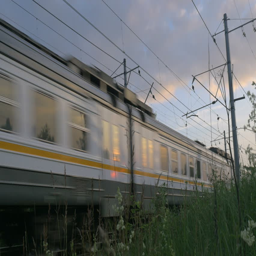
commuter train is moving along the railroad .